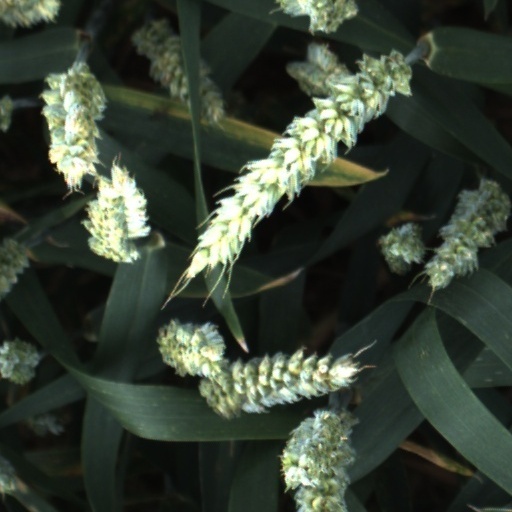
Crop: wheat